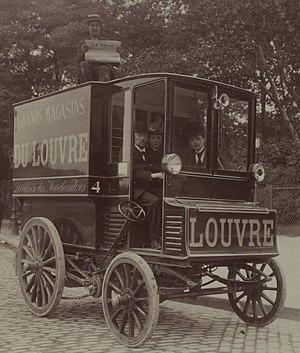
[Collection Jules Beau. Photographie sportive]
Les Grands Magasins du Louvre sont un ancien grand magasin parisien dont l'origine remonte à l'ouverture, en 1855, des Galeries du Louvre installées au rez-de-chaussée du Grand Hôtel du Louvre, sur la rue de Marengo et la rue de Rivoli. Ayant pris la dénomination Grands Magasins du Louvre en 1857, le commerce investit, en 1888, l'ensemble de l'ancien établissement hôtelier jusqu'à la place du Palais-Royal. Il ferme définitivement en 1974 pour être remplacé, après une importante campagne de restructuration, par Le Louvre des Antiquaires, inauguré en 1978.